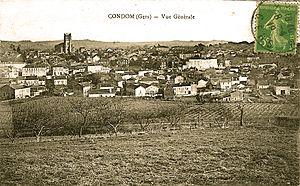
Vignoble de Condom en 1918
L'armagnac est une eau-de-vie de vin produite dans les départements français du Gers, des Landes et du Lot-et-Garonne, avec des dénominations géographiquement plus restreintes : le bas-armagnac, l'armagnac-ténarèze et le haut-armagnac. La mention blanche-armagnac partage la même aire de production, mais avec un cahier des charges un peu particulier. Toutes ces dénominations doivent leur nom à l'ancienne province d'Armagnac, qui constitue une partie du vignoble du Sud-Ouest.
Condom, aussi appelée Condom-en-Armagnac ou Condom-sur-Baïse, est une commune française, sous-préfecture du département du Gers, dans la région Occitanie.